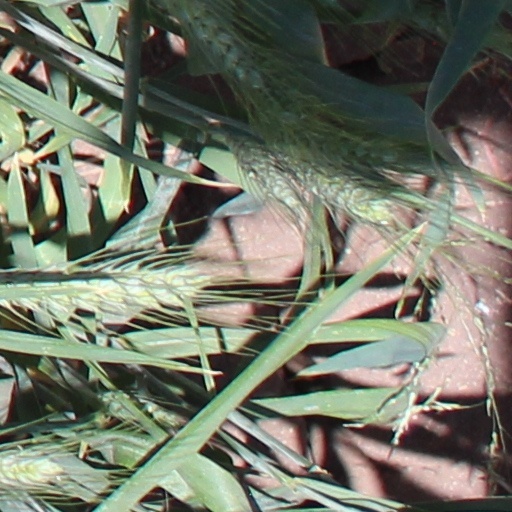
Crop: wheat